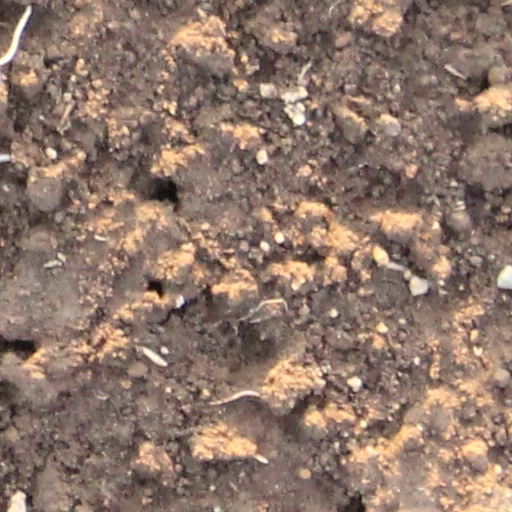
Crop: wheat